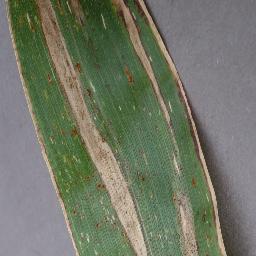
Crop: corn
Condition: (maize)_northern_blight